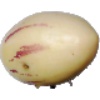
Label: pepino